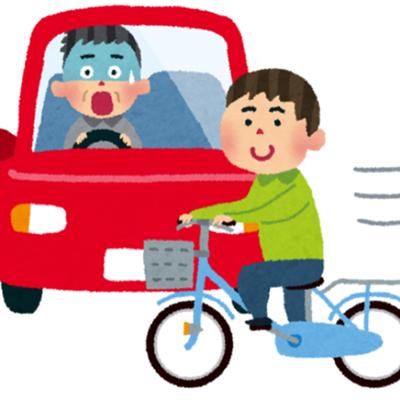
回答: アイツ、口がUになってやがる